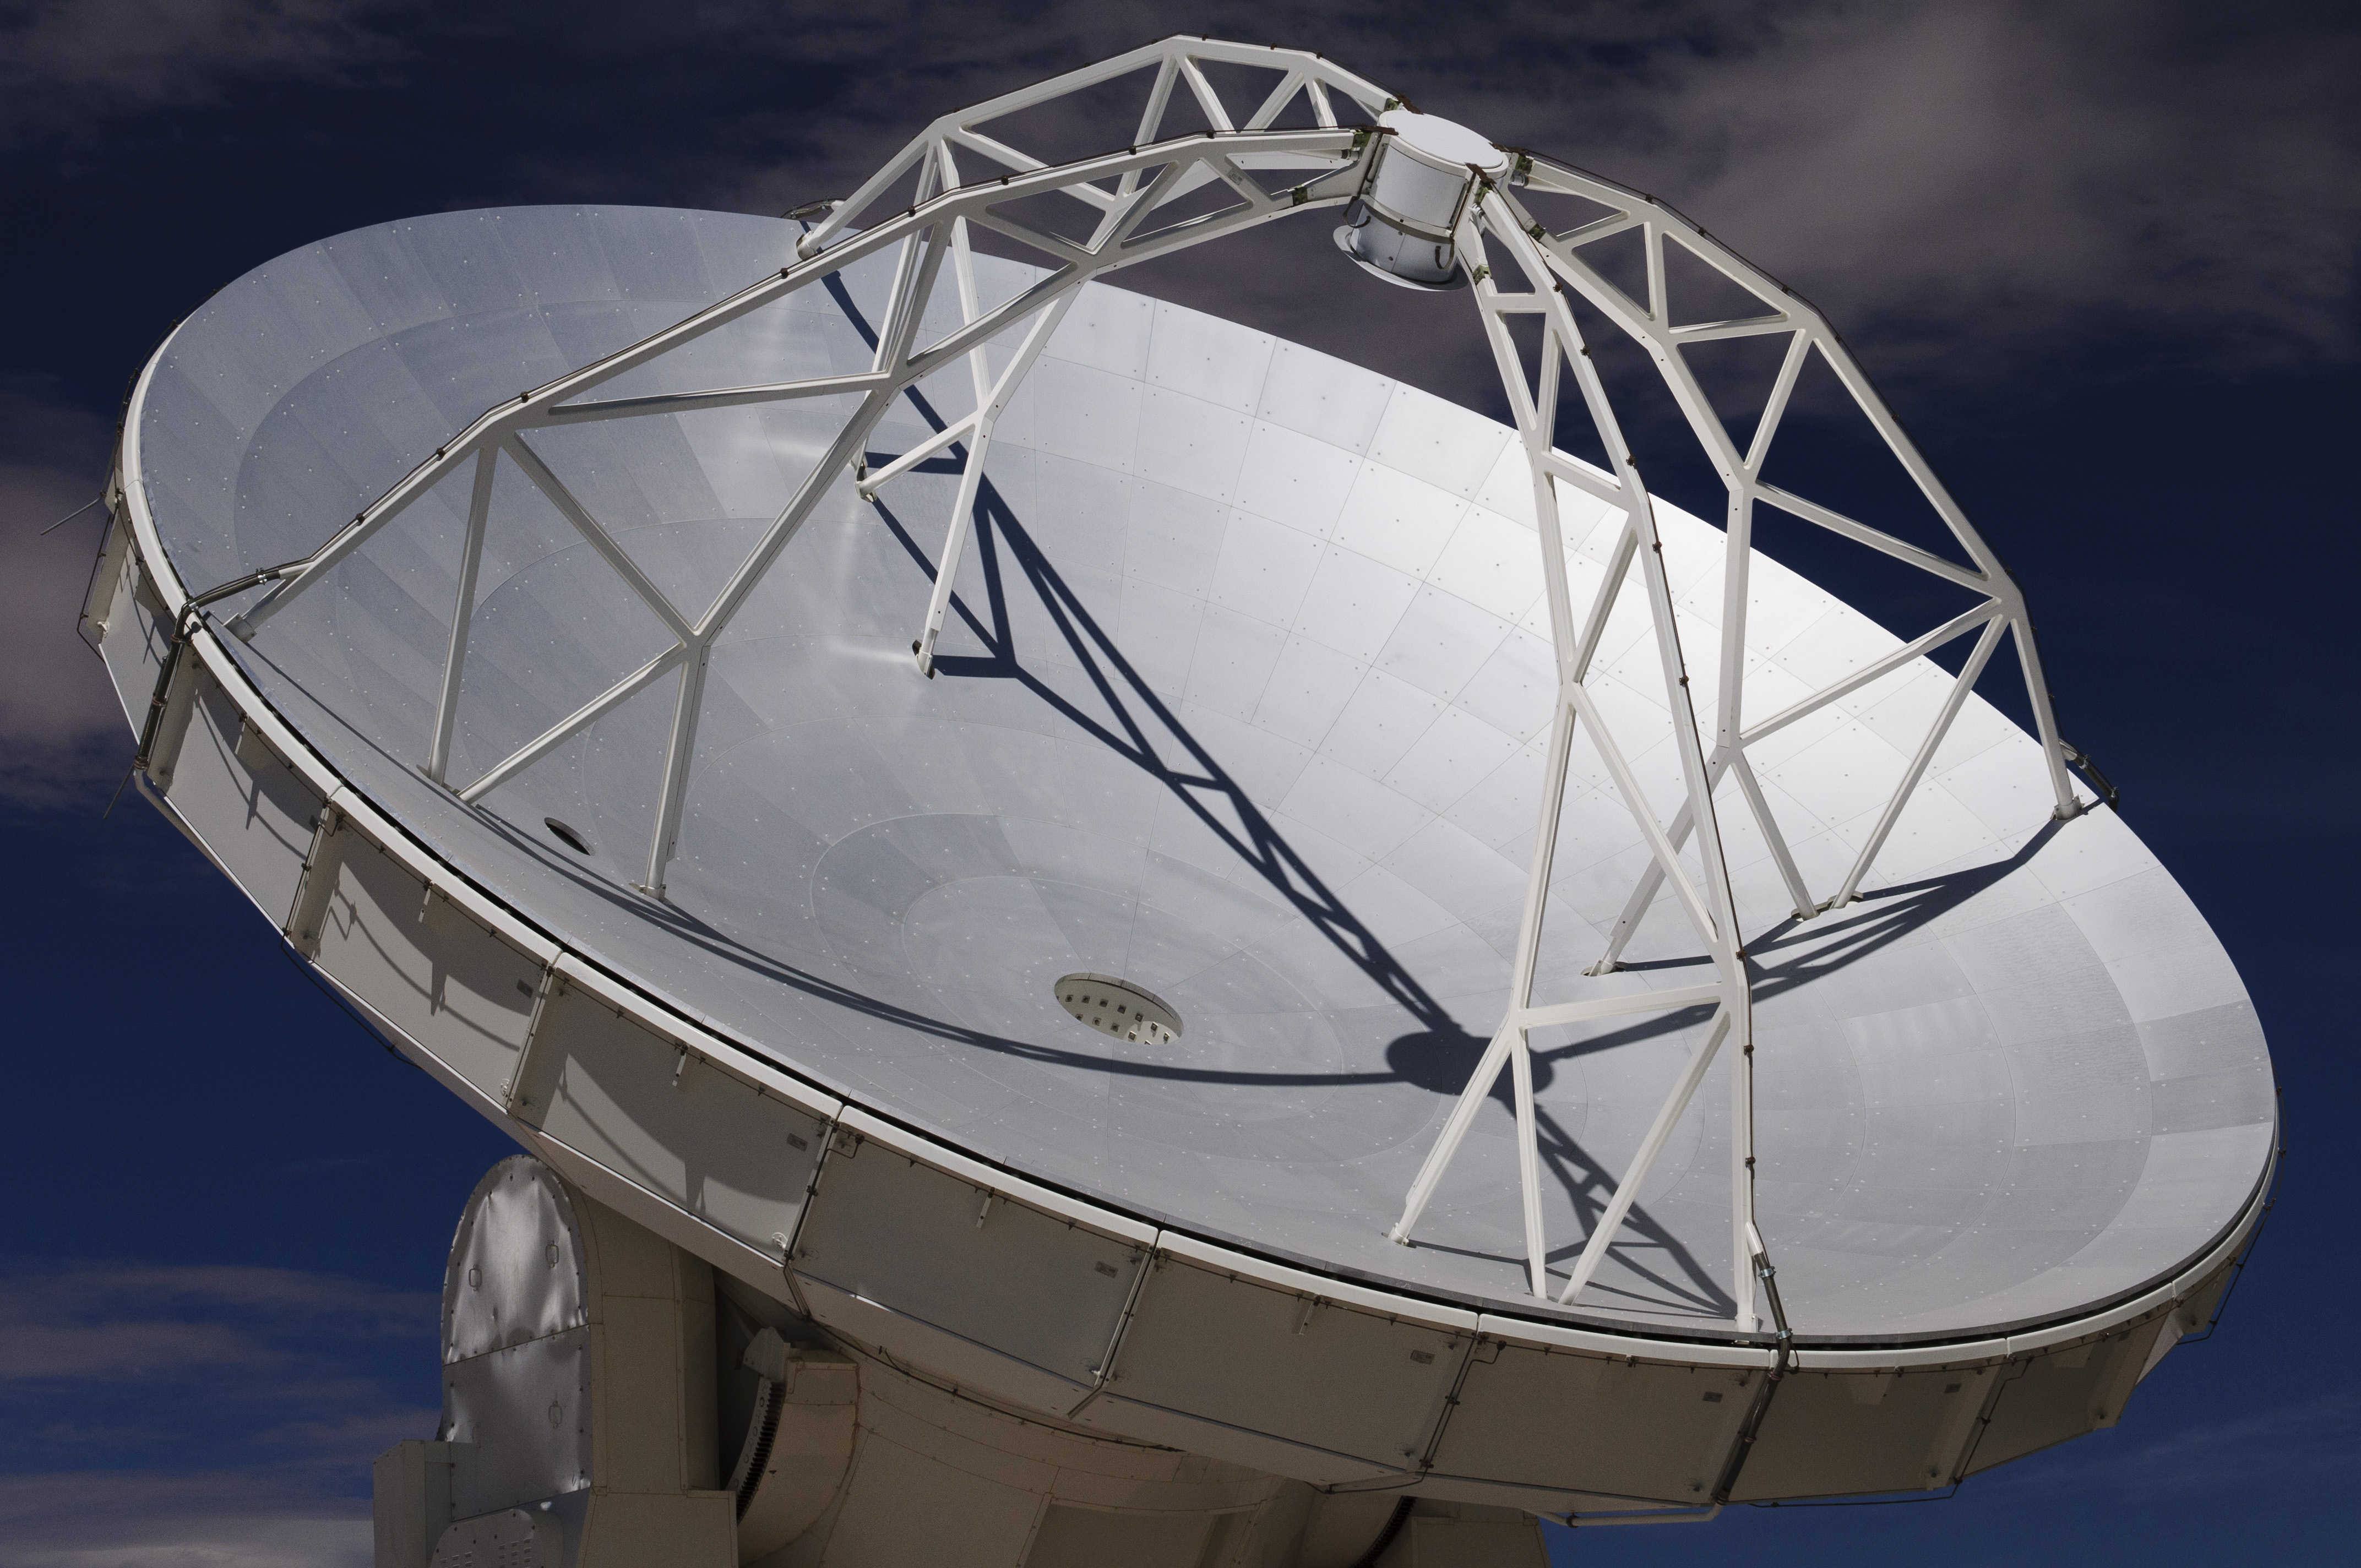
boat, reflection, vehicle, mast, nikon, chile, sail, dome, watercraft, eso, sanpedrodeatacama, d300, osf, radio telescope, atmosphere of earth